U.S. Route 223

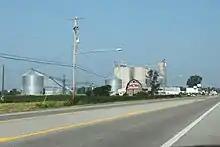
Entering Blissfield

US 223 passes out of flat farmlands into the Irish Hills region as the highway runs northeast of Manitou Beach as the roadway rounds the northern shore of Devils Lake. The Irish Hills region has gently rolling hills that transition to forests from farms. Southeast of Somerset, US 223 meets US 127 and ends. The entire highway in both Ohio and Michigan is listed on the National Highway System, a system of highways important to the nation's economy, defense, and mobility.